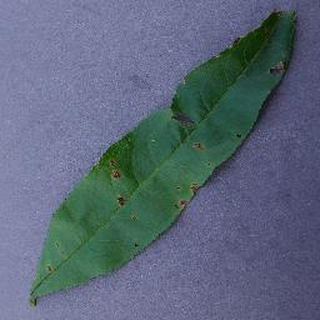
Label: peach_bacterial_spot